Brett Jodie

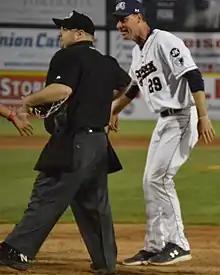
Jodie (right) with the Somerset Patriots in 2018

Brett P. Jodie (born March 25, 1977) is an American professional baseball coach and former pitcher who is currently the manager for the Lincoln Saltdogs of the American Association of Professional Baseball. He played in with the New York Yankees and San Diego Padres. He batted and threw right-handed.